Poet on a Mountaintop

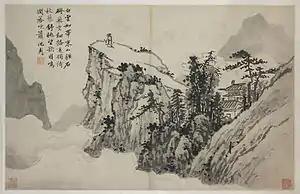
Poet on a Mountaintop

Poet on a Mountaintop is a painting by the Ming dynasty artist Shen Zhou (1427–1509), held by the American Nelson-Atkins Museum of Art in Kansas City, Missouri. Shen Zhou was a firm believer of Daoism as he mimicked the style of Yuan dynasty administrators through his paintings.